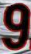
Number: 9